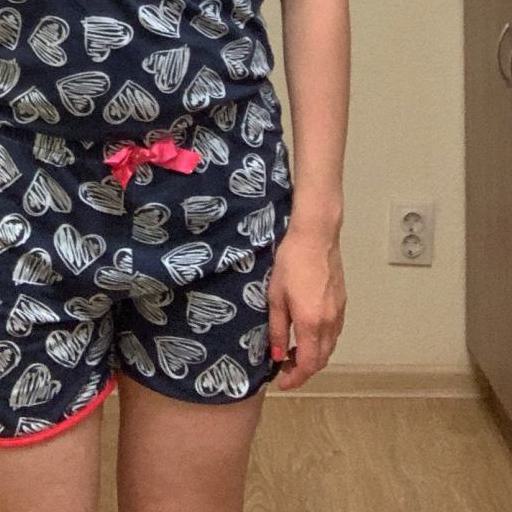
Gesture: no_gesture